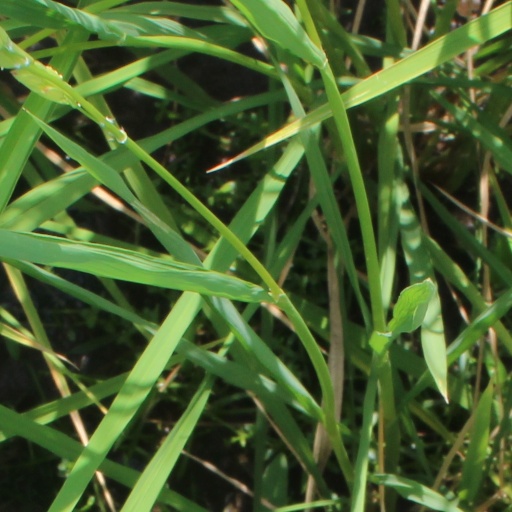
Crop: rice